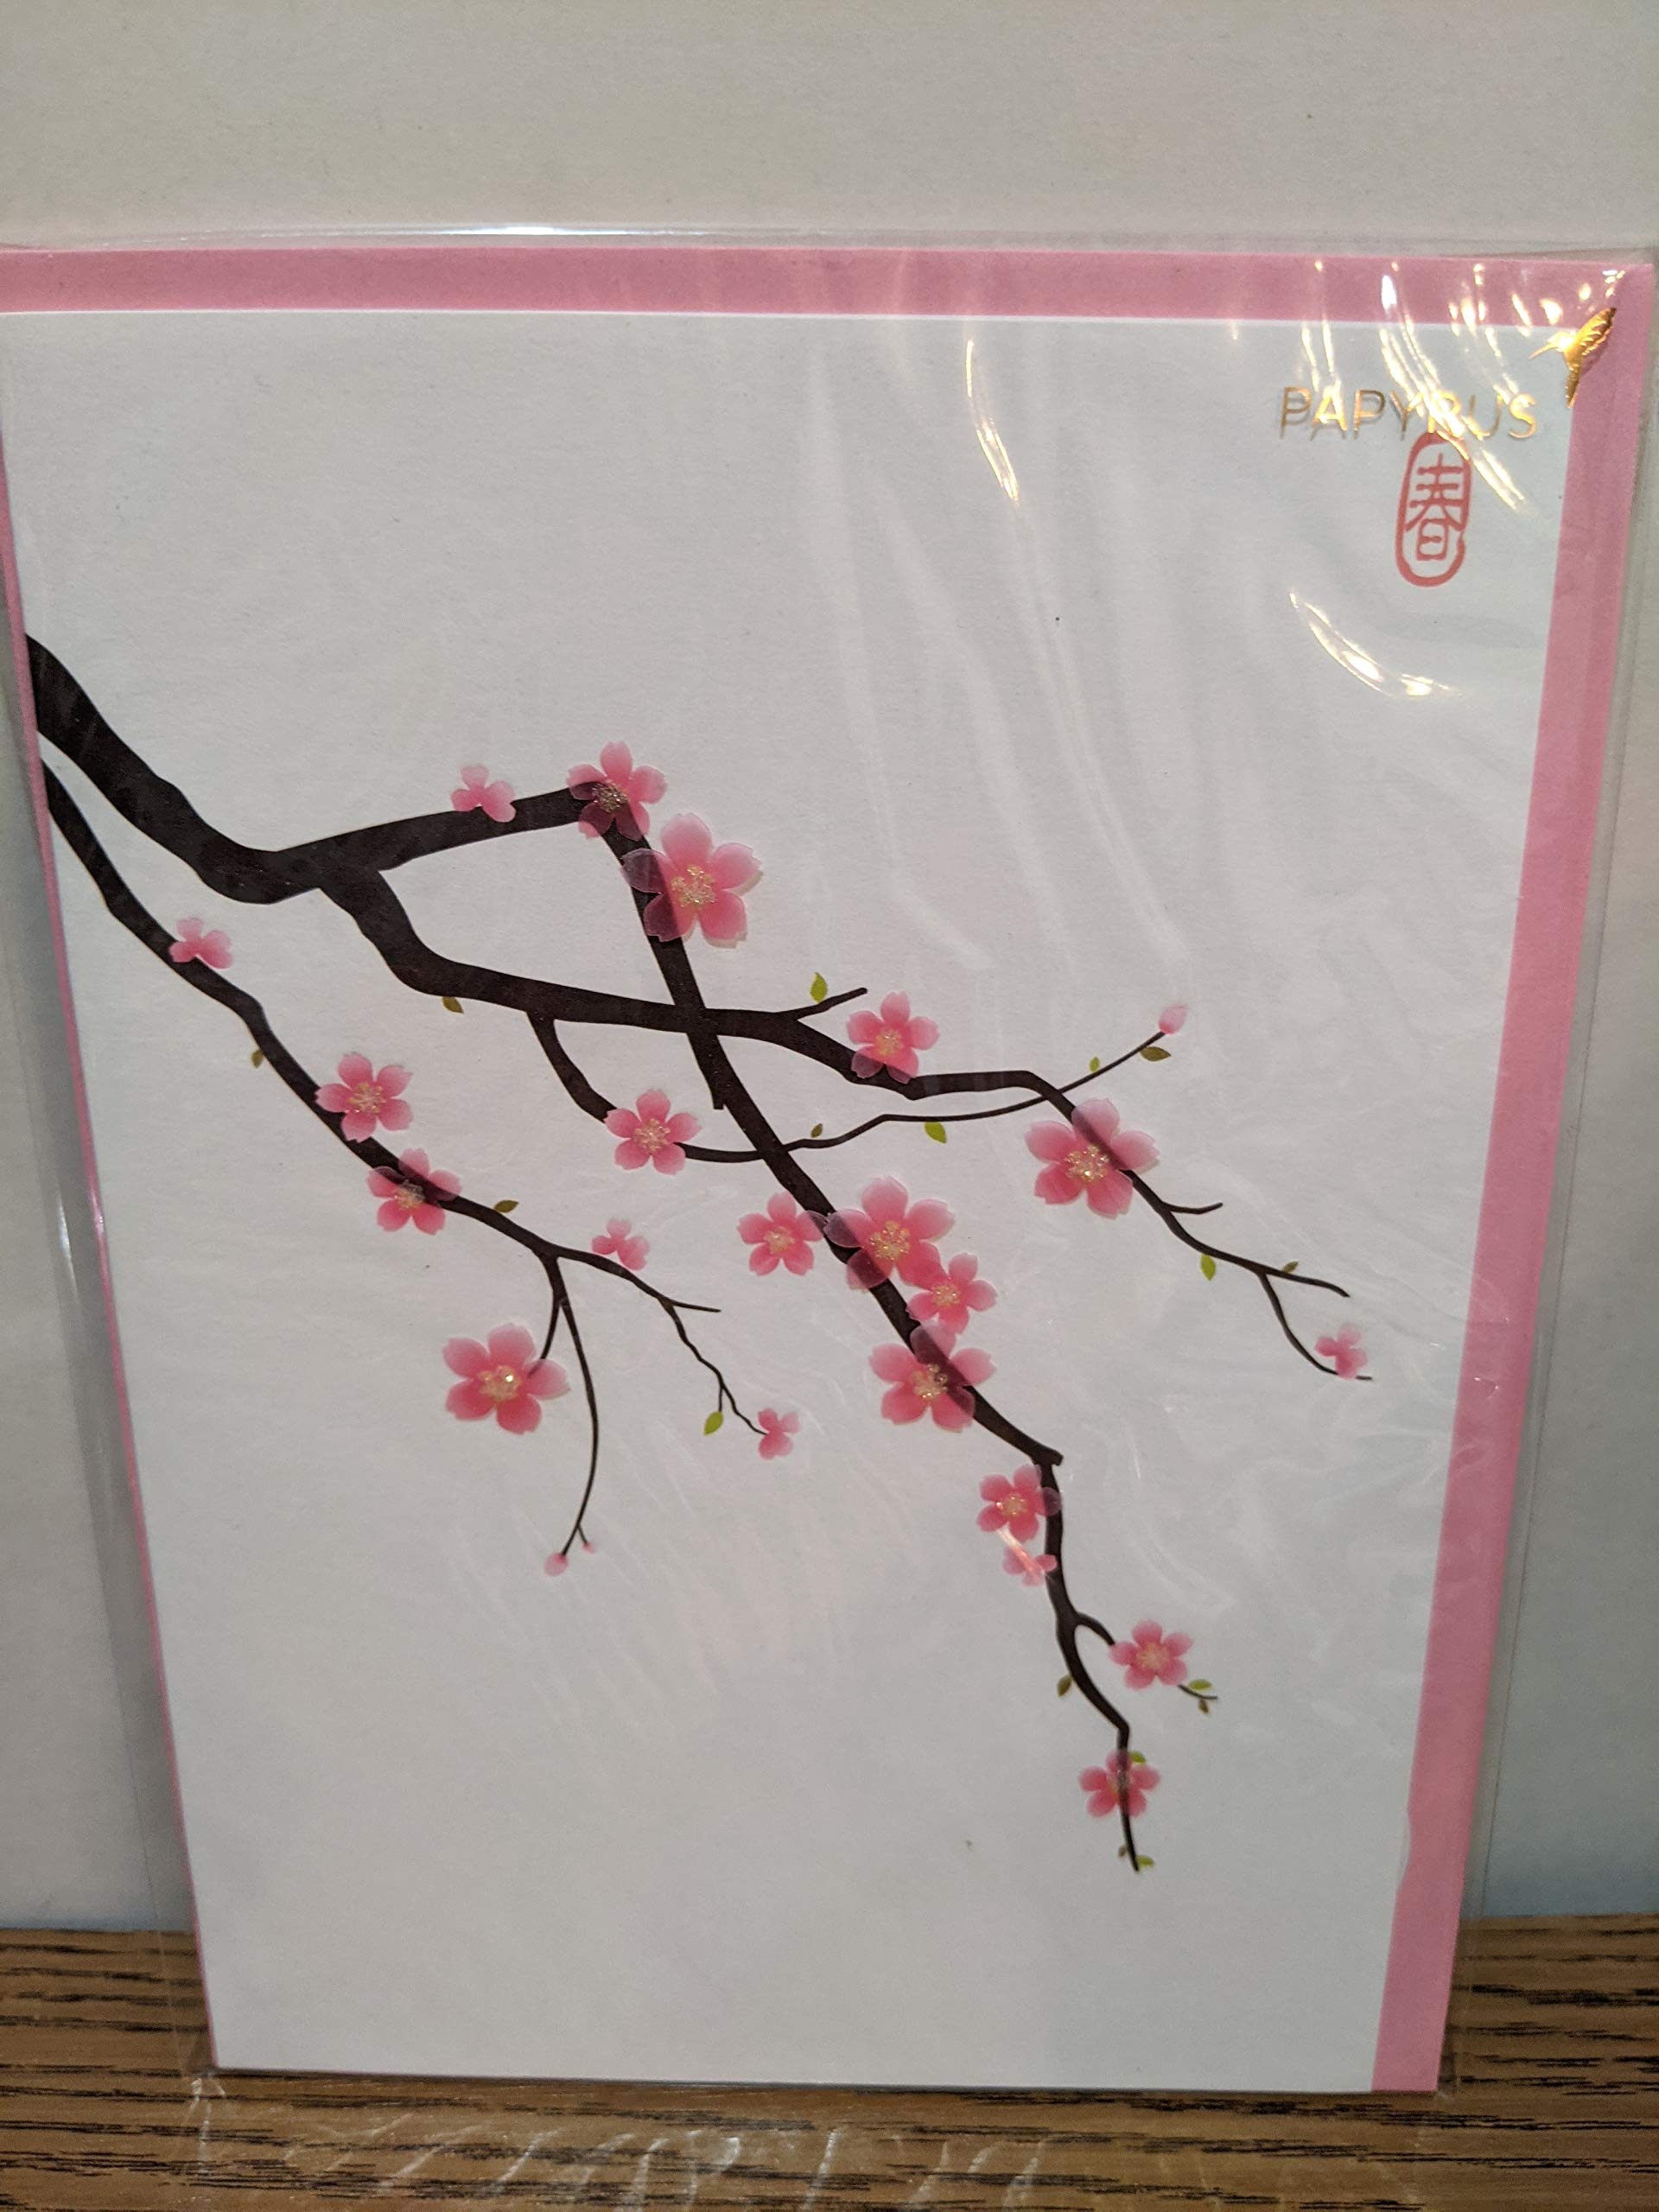
Item Name: PAPYRUS Card Everyday, 1 EA
Bullet Point 1: Measures approximately 7" x 5"
Bullet Point 2: Sentiment Inside: SENDING YOU WISHES FOR A PERFECT DAY Happy Birthday
Product Description: A great way to send your greetings and connect!
Value: 1.0
Unit: Count

Price: 12.9